Catellani reaction

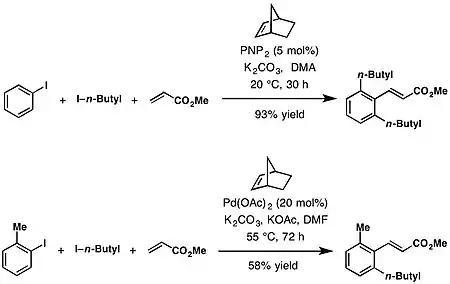
Original and general reaction conditions for the Catellani reaction. PNP = "cis,exo"-2-phenylnorbornyl palladium chloride dimer

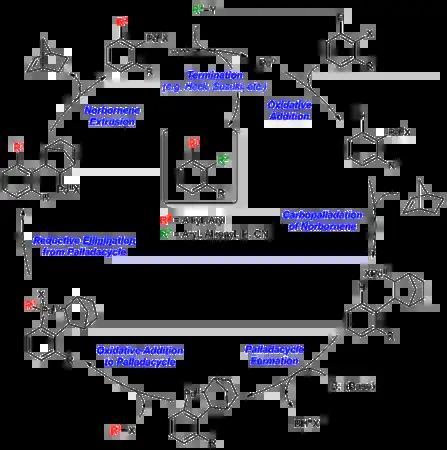
Catalytic cycle of the Catellani reaction. (Ligands and stereochemistry are omitted for clarity.)

The Catellani reaction is catalyzed by palladium and norbornene, although in most cases superstoichiometric amounts of norbornene are used to allow the reaction to proceed at a reasonable rate. The generally accepted reaction mechanism, as outlined below, is intricate and believed to proceed via a series of Pd(0), Pd(II), and Pd(IV) intermediates, although an alternative bimetallic mechanism that avoids the formation of Pd(IV) has also been suggested.